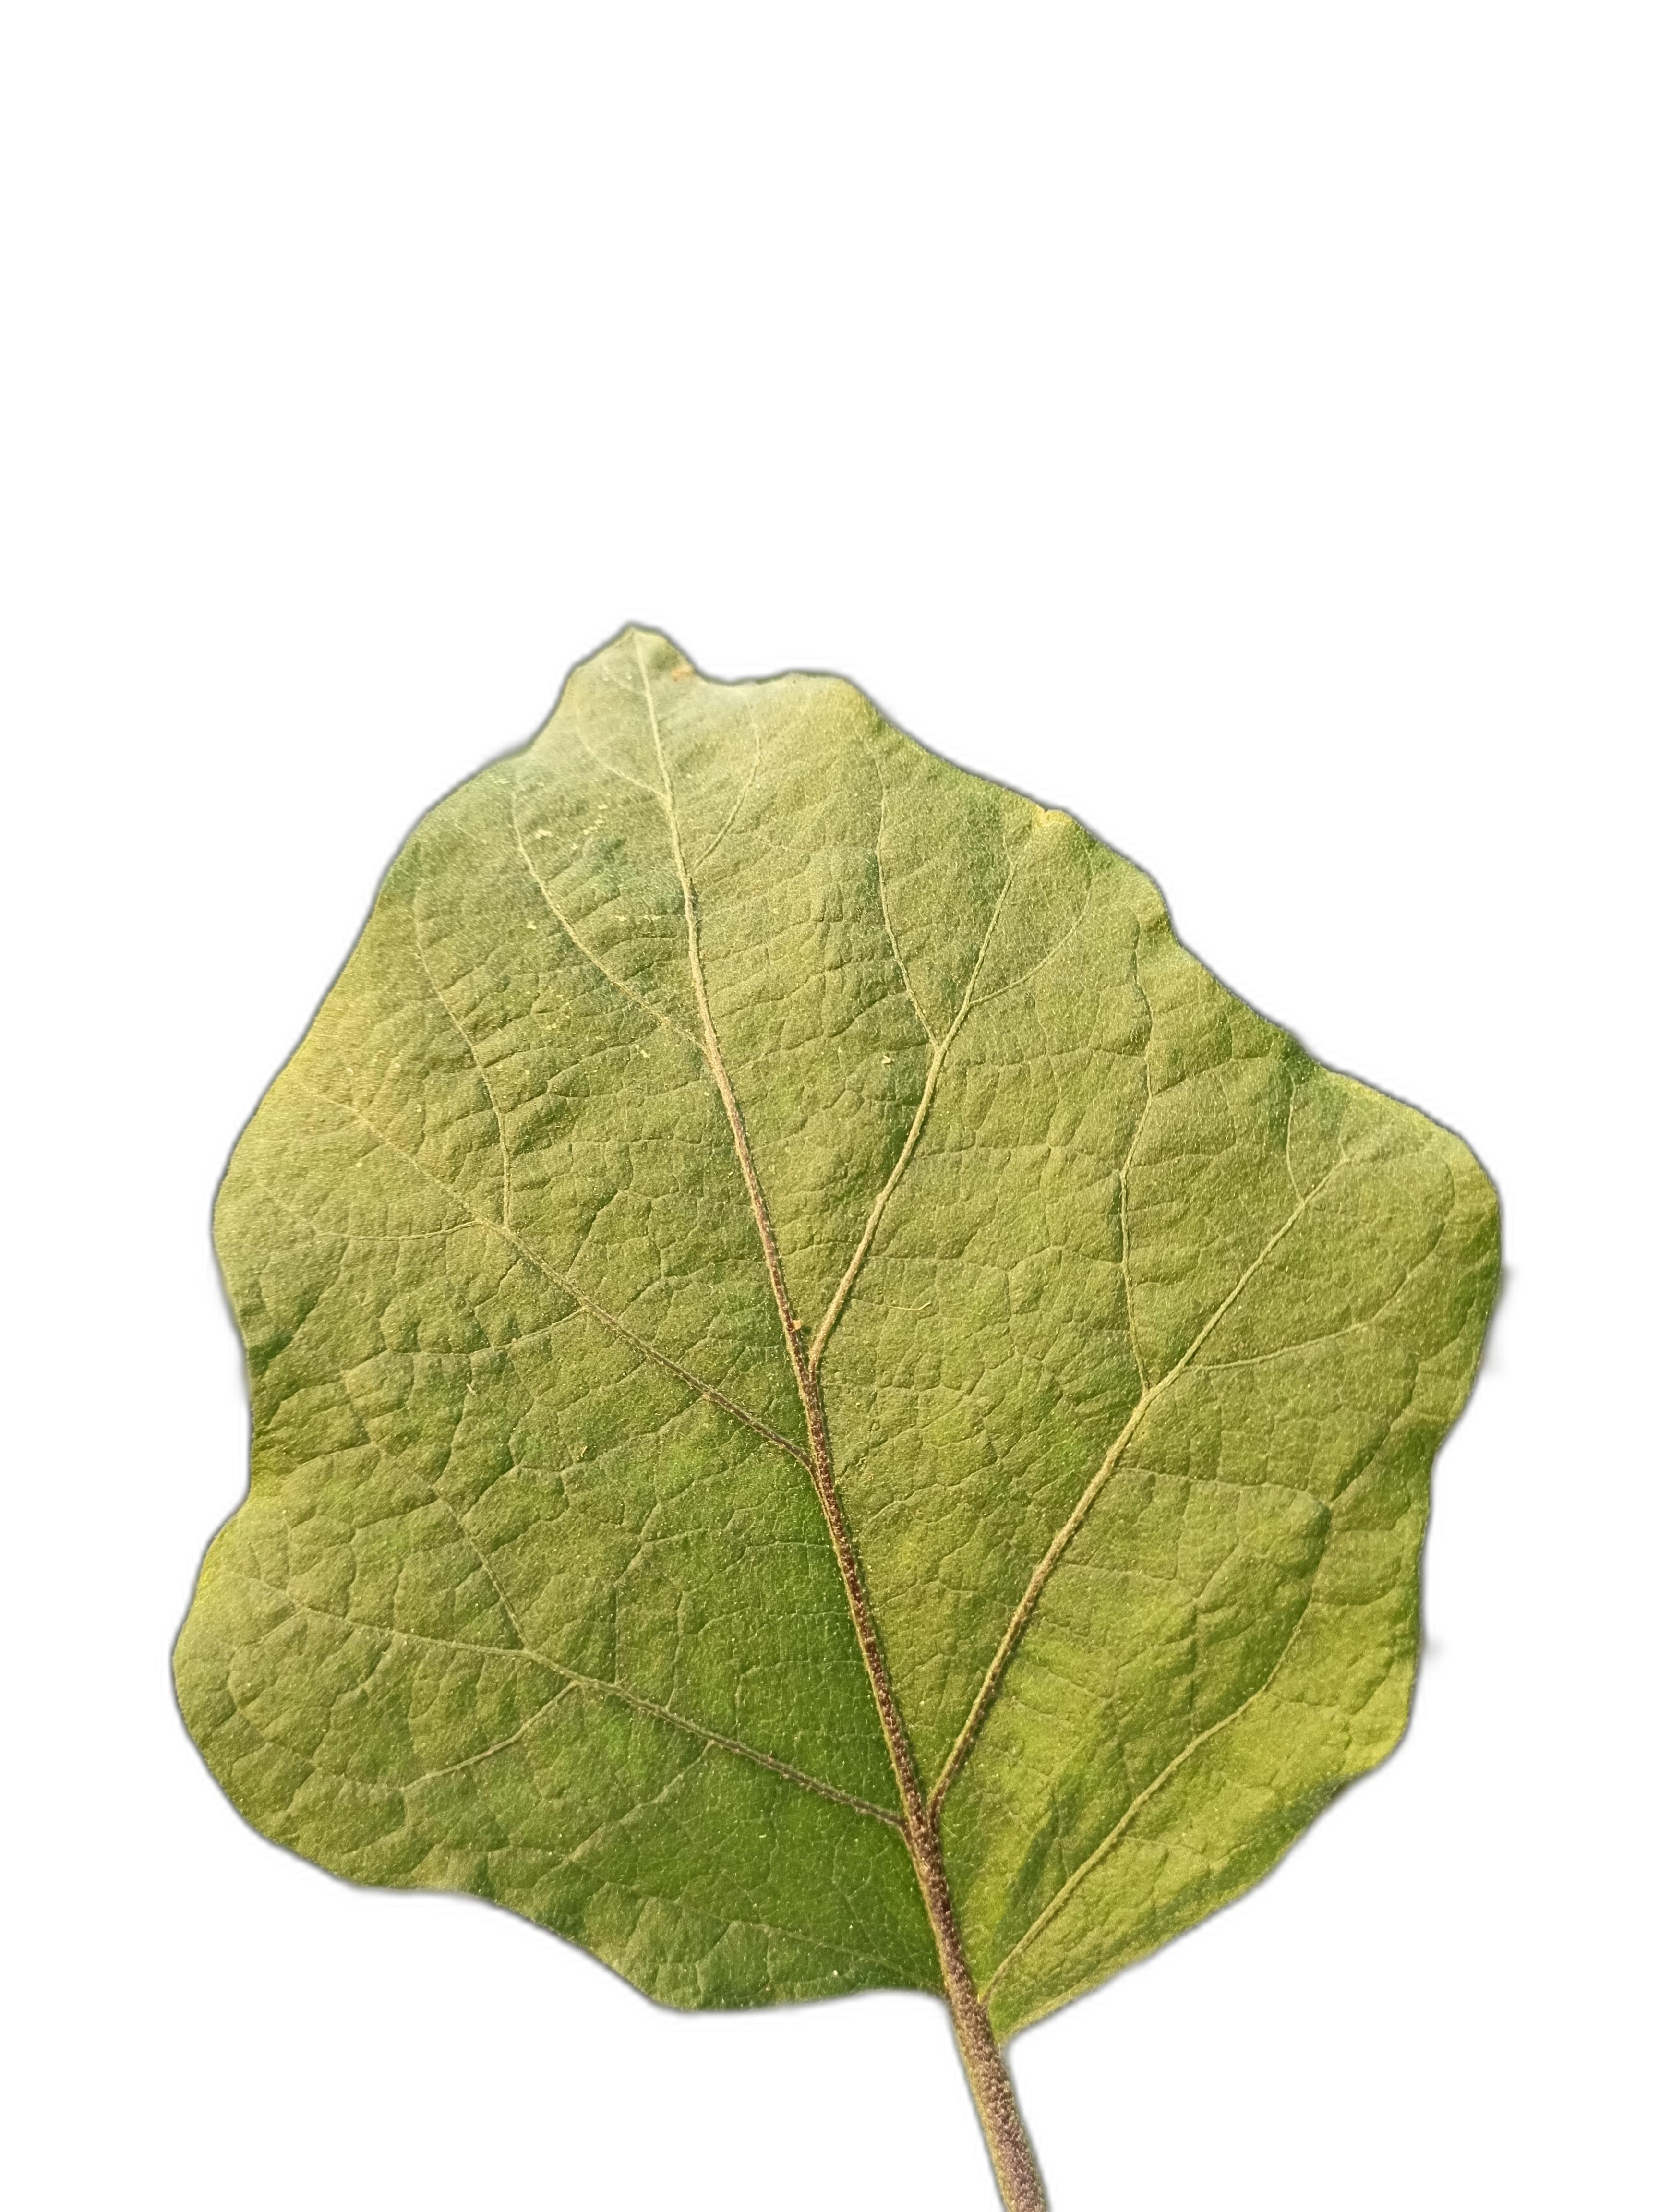
Label: Healthy Leaf